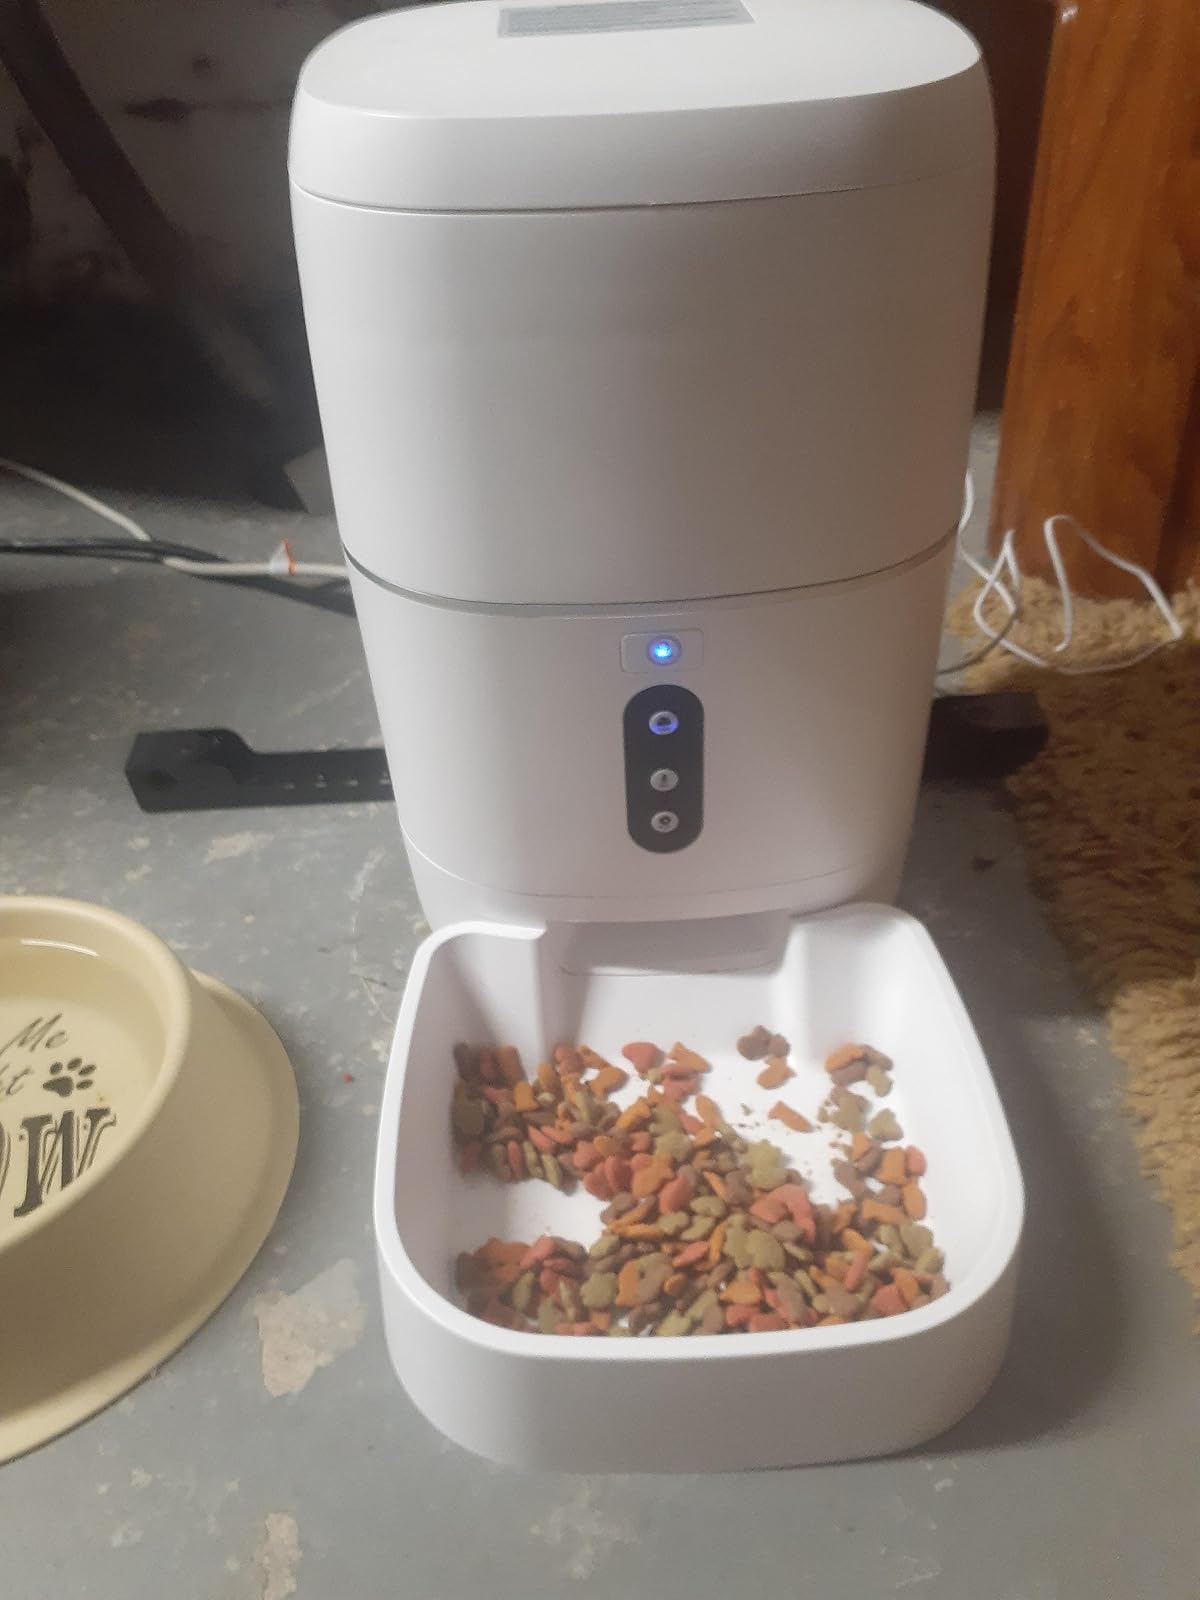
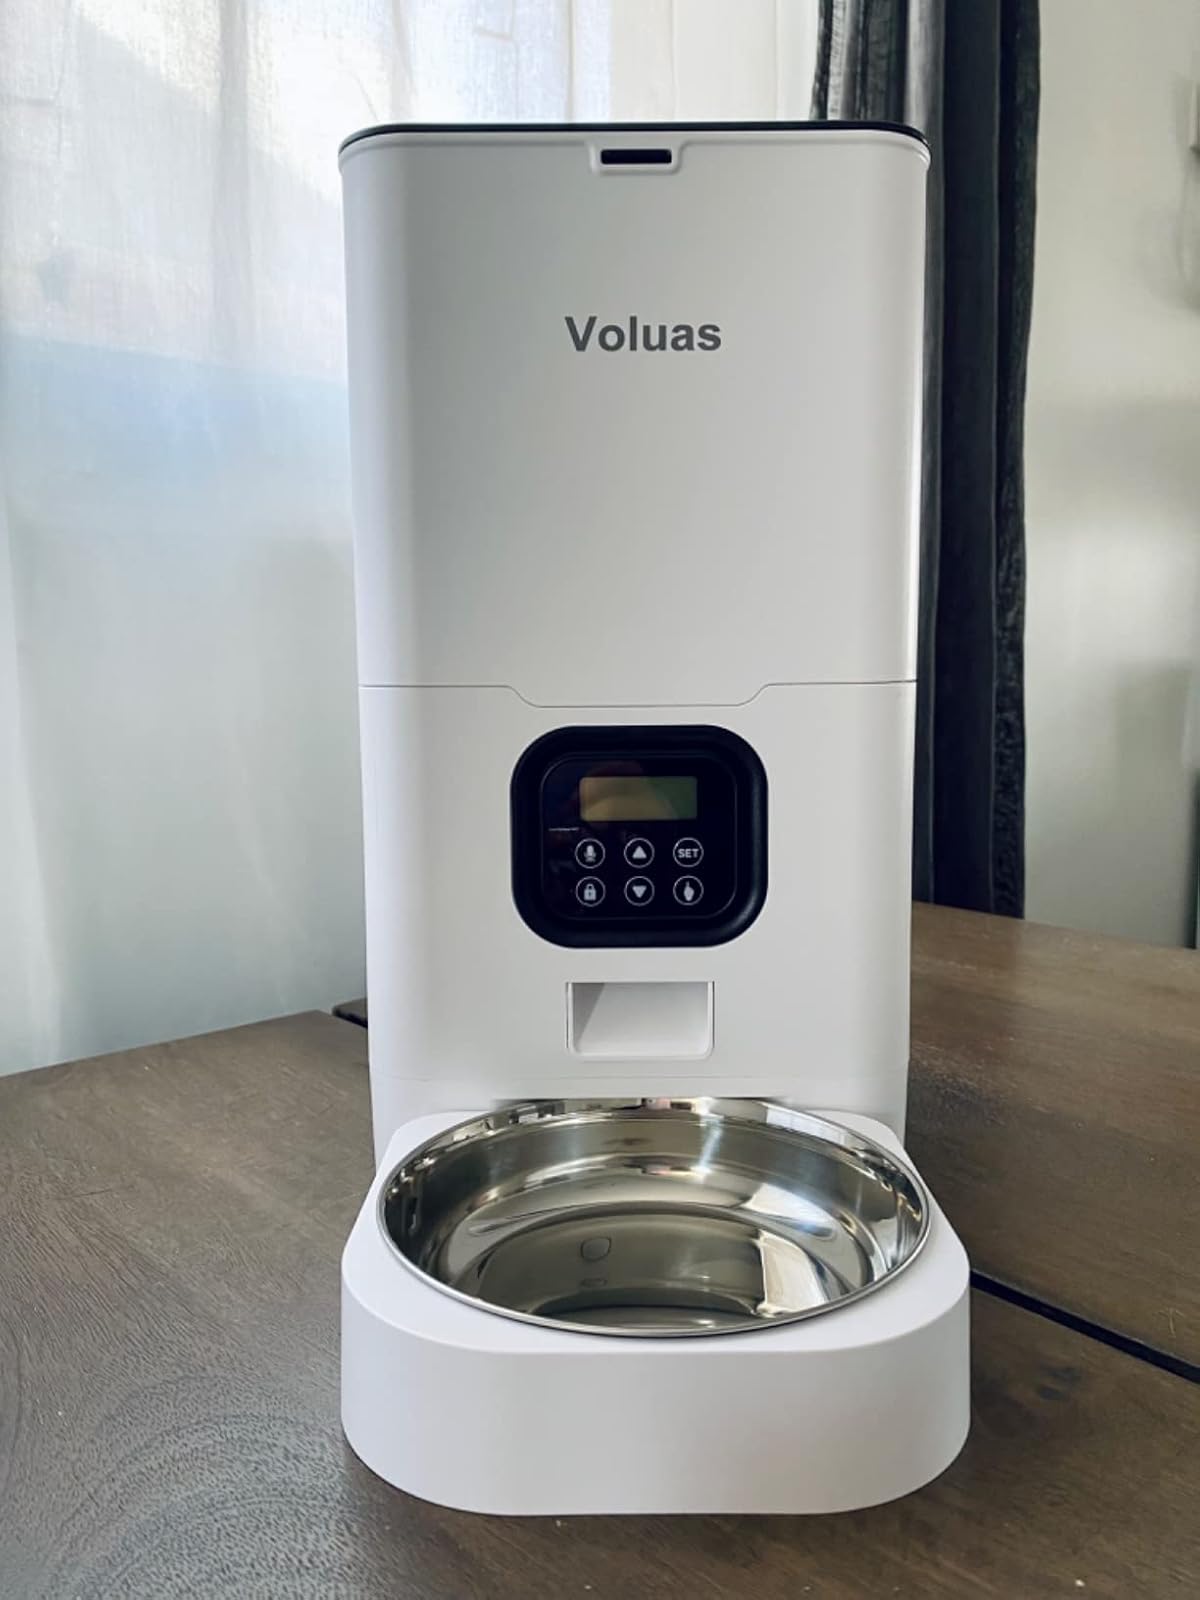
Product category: items_feeder
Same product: no